Carolinian forest

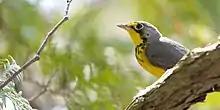

The high fertility of the land has seen the region become highly developed and populated, with agricultural, industrial, commercial and urban areas. Today, the Carolinian Zone contains major cities and is home to one quarter of Canada's population despite being 0.25% of the total land area. The deforestation of the region for this development has led to significant habitat loss and fragmentation, leaving the remaining portions of land scattered and disconnected, with some areas still threatened by human development. In total, it is estimated that forest cover has been reduced from 80% to 11.3% while wetlands reduced from 28.3% to 5.1%. In addition to habitat loss and fragmentation, the native Carolinian species are also being threatened by invasive species such as garlic mustard and buckthorn, and overgrazing by white-tailed deer. These factors have contributed to the Carolinian zone becoming the most threatened region in Ontario, with over 125 species of plants and animals listed as either vulnerable, threatened or endangered by the federal or provincial governments. This is over one-third of all vulnerable, threatened or endangered species in Canada.